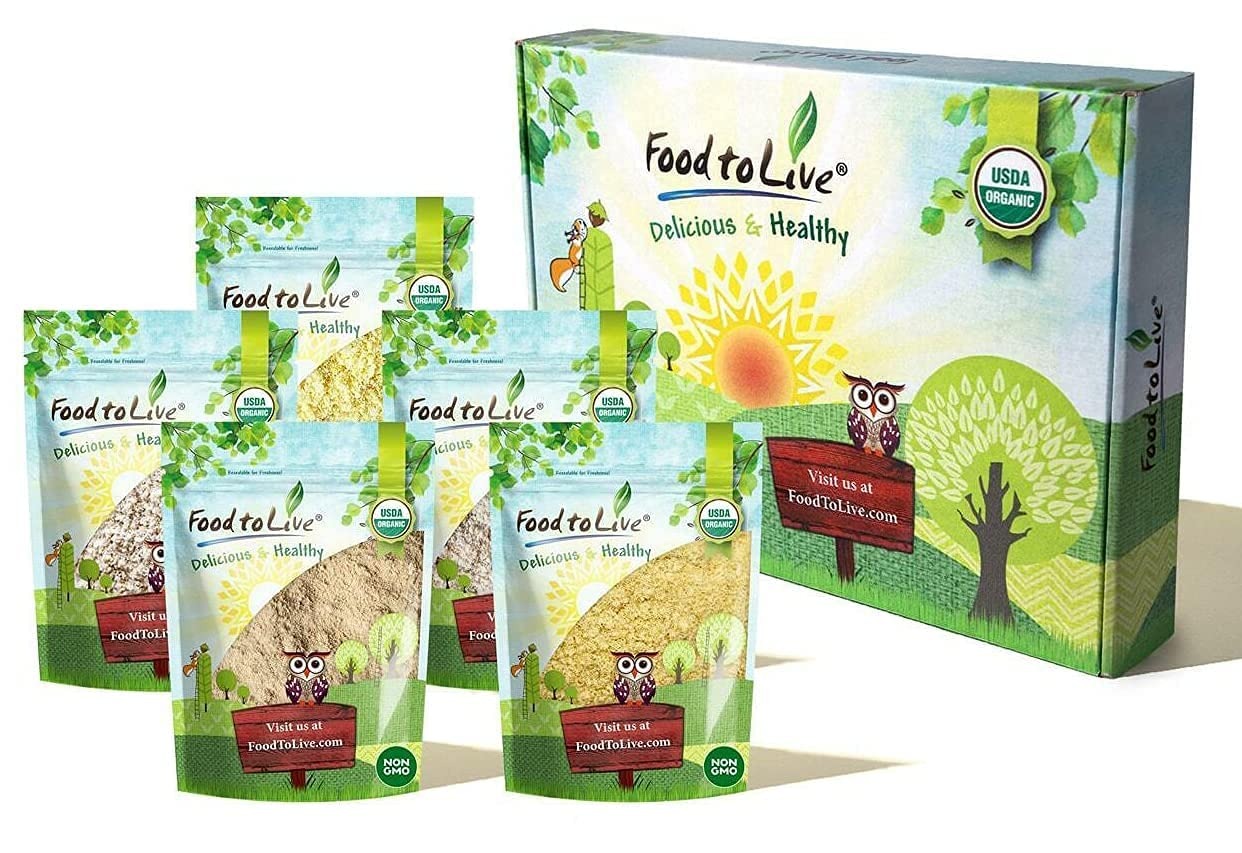
Item Name: Food to Live Organic Flours in a Gift Box - Barley, Buckwheat, Kamut, Millet, Whole Spelt Flour
Bullet Point 1: ✔️ ORGANIC & NON-GMO: Food to Live Flours Gift set contains all certified Organic ingredients. Moreover they are free of additives, are Non-GMO, Kosher, and Vegan-friendly.
Bullet Point 2: ✔️ AN AMAZING GIFT IDEA: Have a friend who loves to experiment with baking? This Gift Box is for them! We selected 5 types of popular and unique flours that will work great in both sweet and savory delicacies. We nicely packed them into resalable bags and into a beautiful Gift Box.
Bullet Point 3: ✔️ HIGHLY NUTRITIOUS: Food to Live Organic Flours in a Gift Box will enrich your dishes with a substantial amount of protein and fiber. Besides, they are loaded with good fats and essential minerals like Iron, Calcium, Magnesium and Potassium.
Bullet Point 4: ✔️ VERSATILE USES: All flours in our Organic Flours kit can be used to make cakes, muffins, cookies, and a variety of other desserts. They also work great in savory dishes, for example, sauces, stews, casseroles, and soups.
Bullet Point 5: ✔️ ALL-PURPOSE FLOUR SUBSTITUTE: Food to Live’s Organic Flours Gift Box flour selection is an excellent substitute for your regular Whole Wheat Flour. Make your baked goodies not only delicious, but also full of nutritional value.
Value: 40.0
Unit: Ounce

Price: 29.7